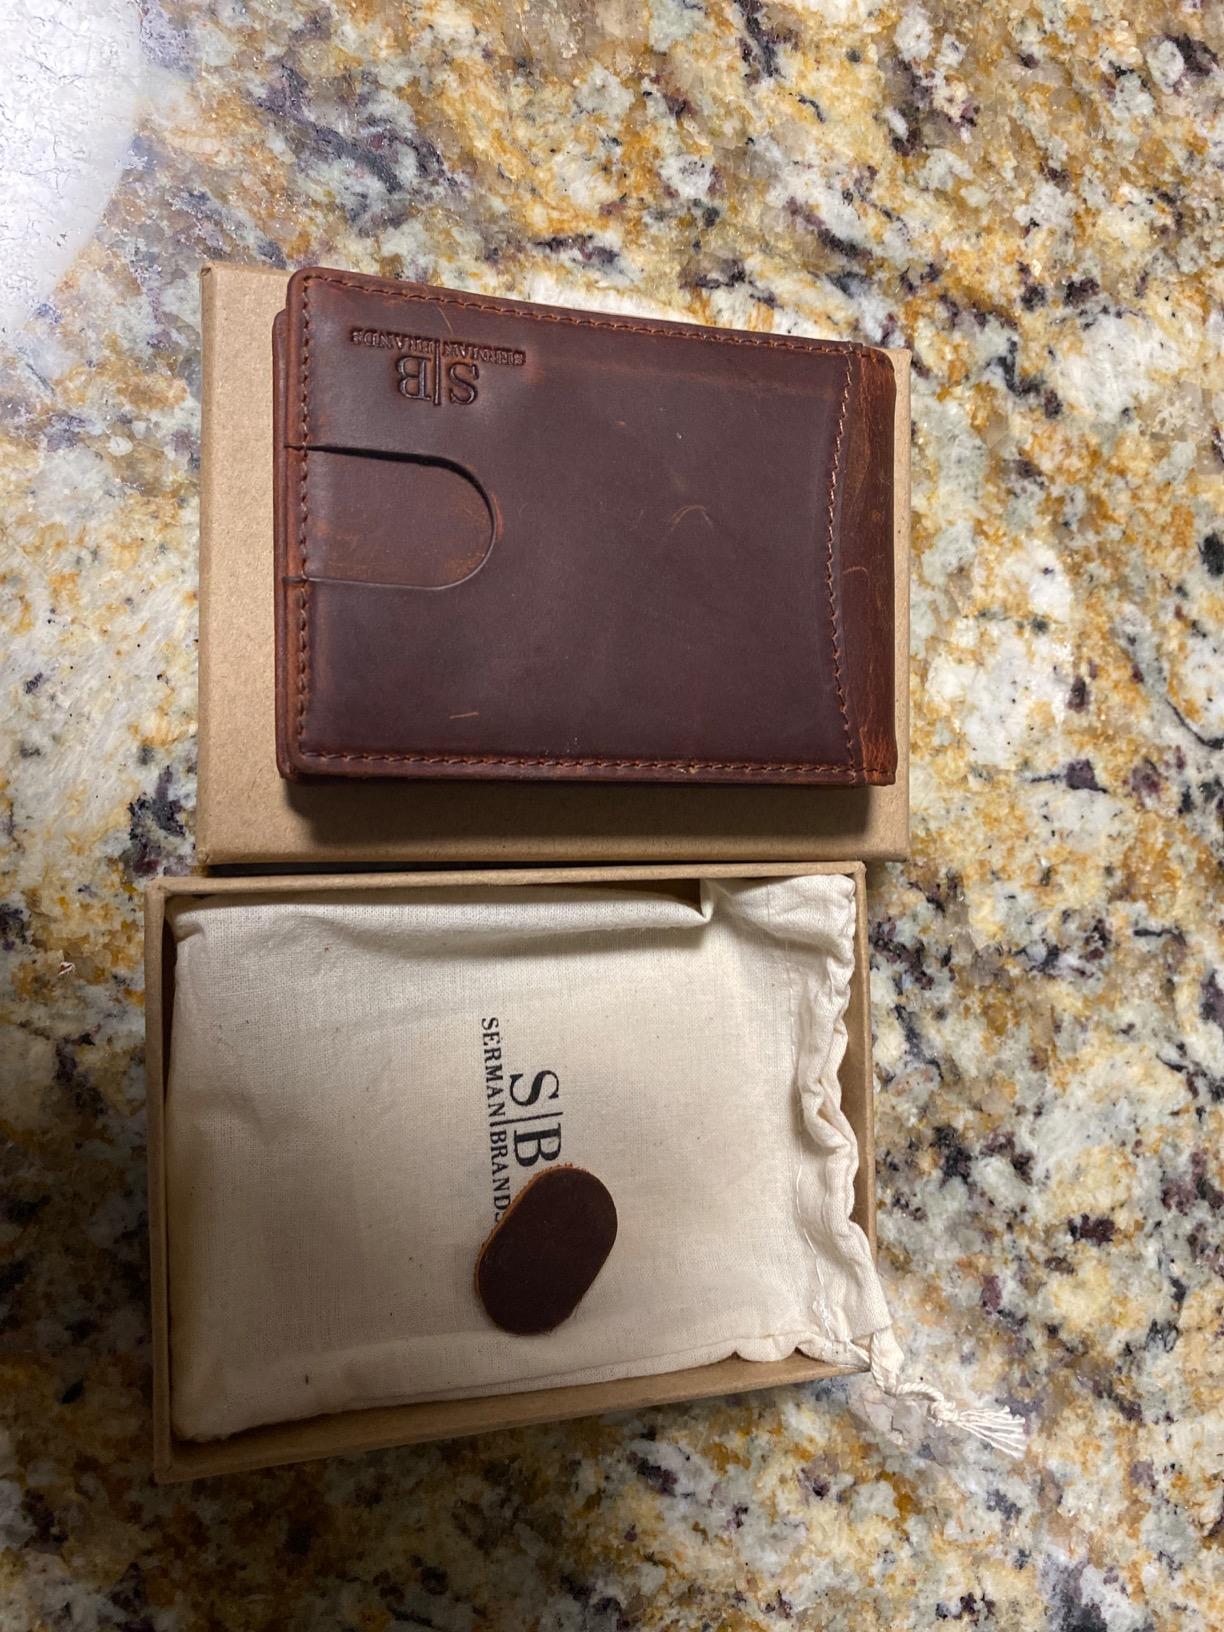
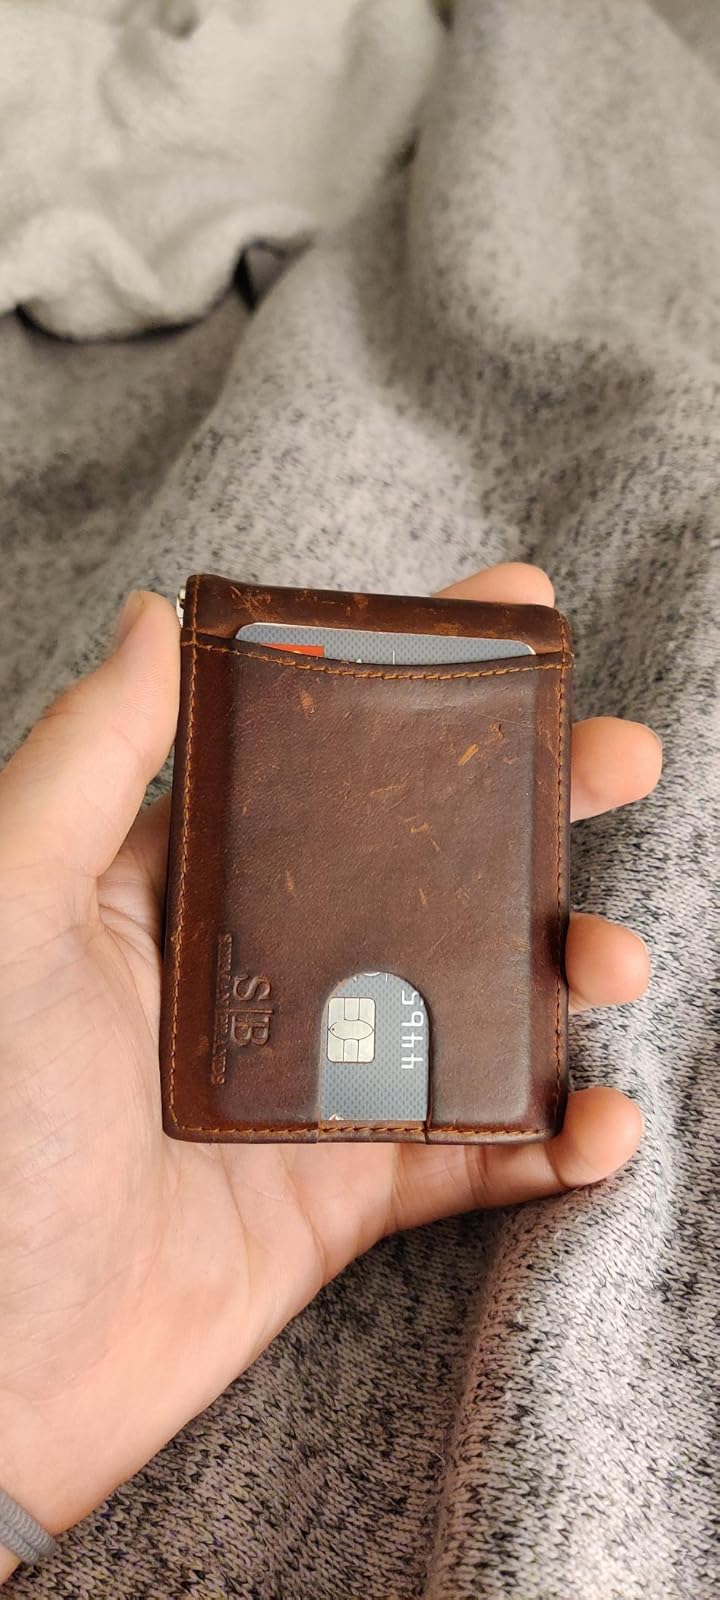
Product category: accessories_wallet
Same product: yes